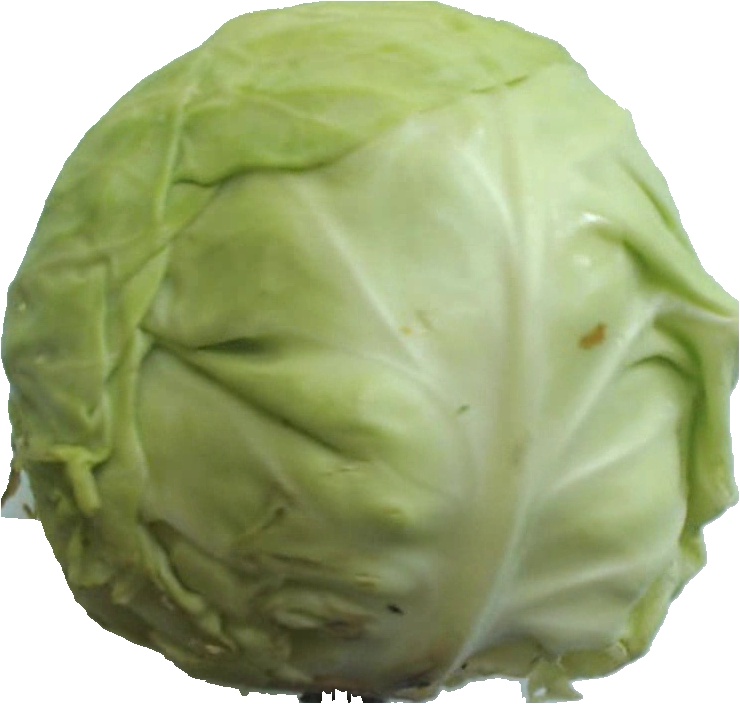
Label: cabbage_white_1